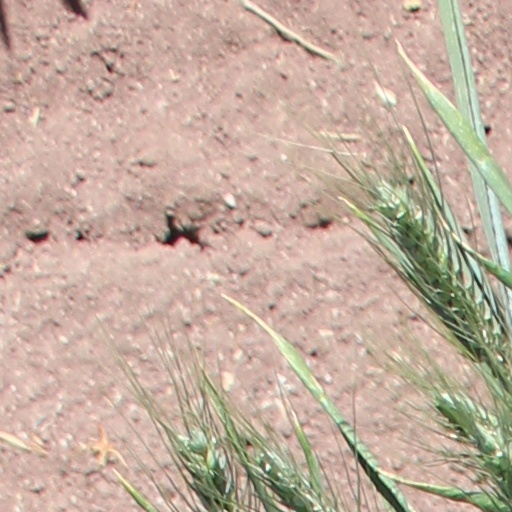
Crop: wheat